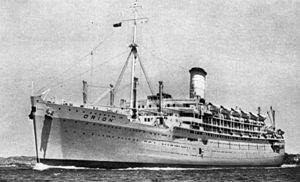
L'Orion est un paquebot de l'Orient Line mis en service en 1935. Après avoir effectué quelques croisières en Norvège, il part pour son voyage inaugural à destination de l'Australie depuis Londres : c'est durant cette traversée qu'il prête assistance au Doric de la White Star Line, victime d'une collision. Durant la Seconde Guerre mondiale, il sert de transport de troupes notamment dans le cadre de l'opération Torch.